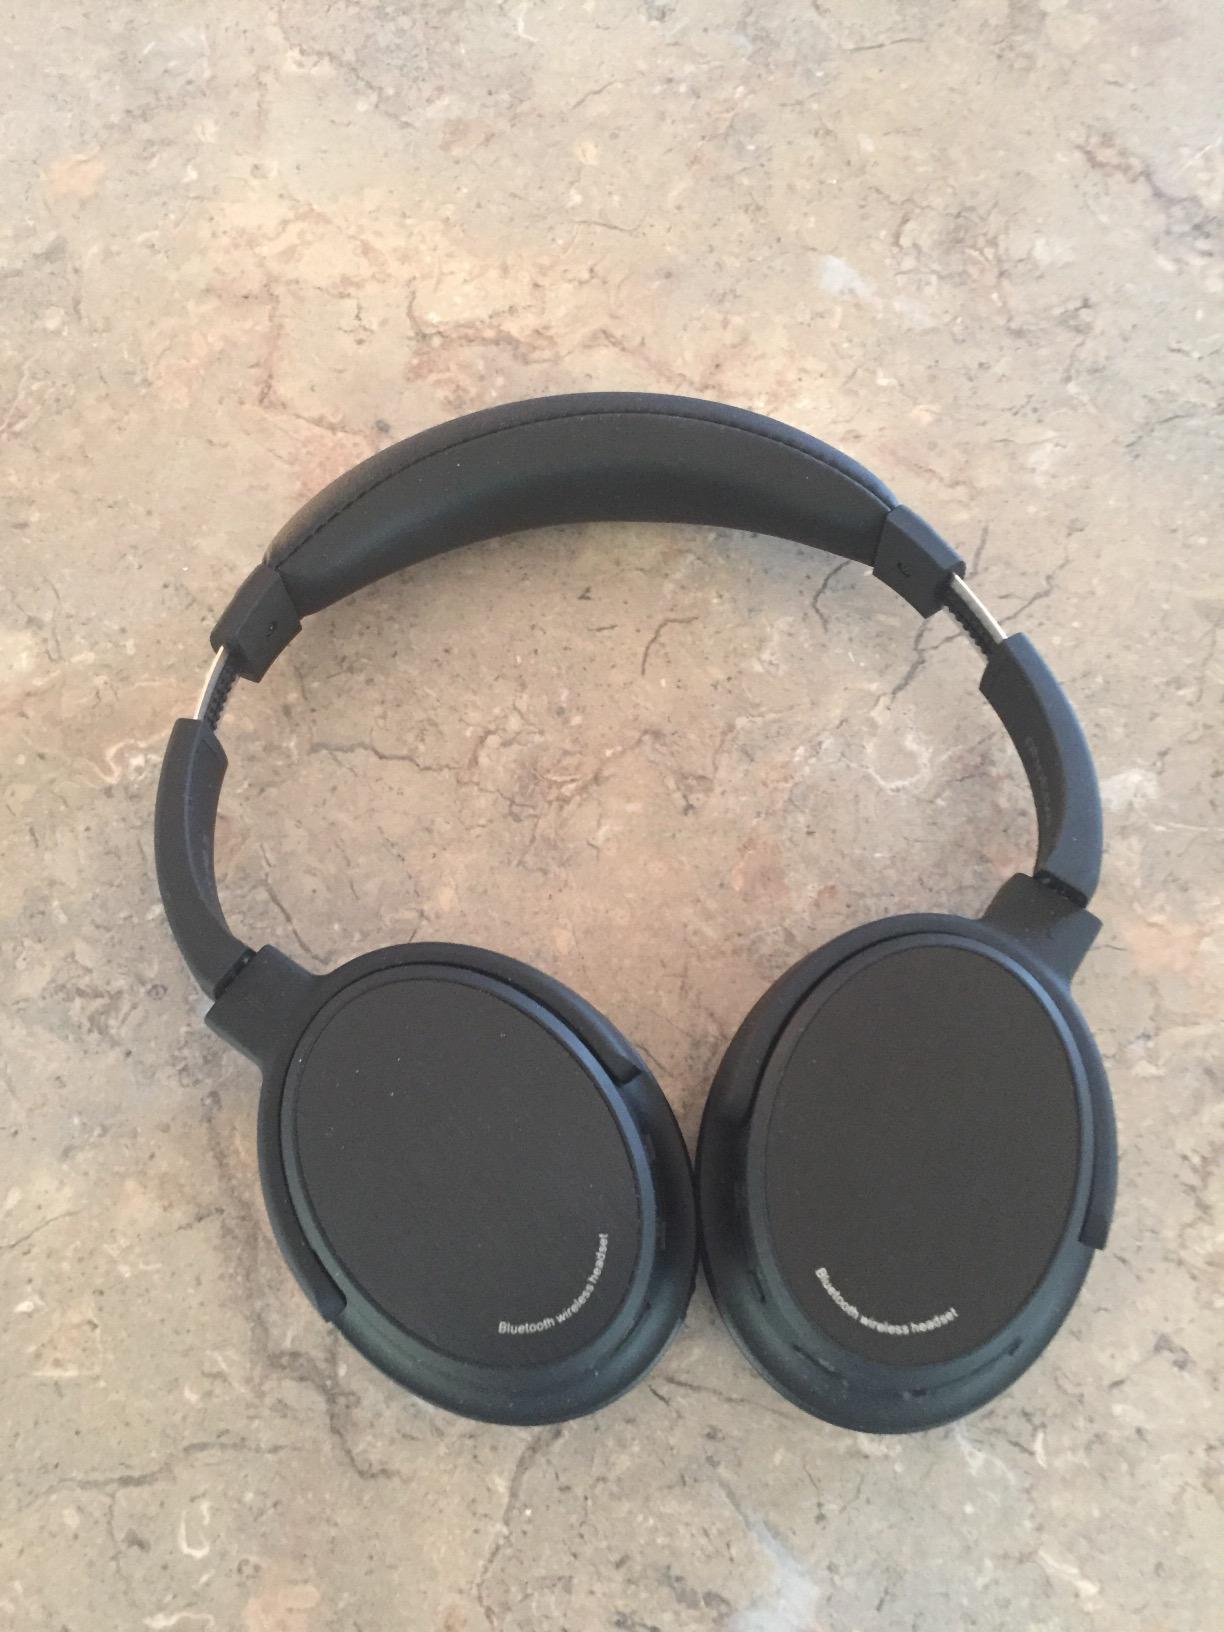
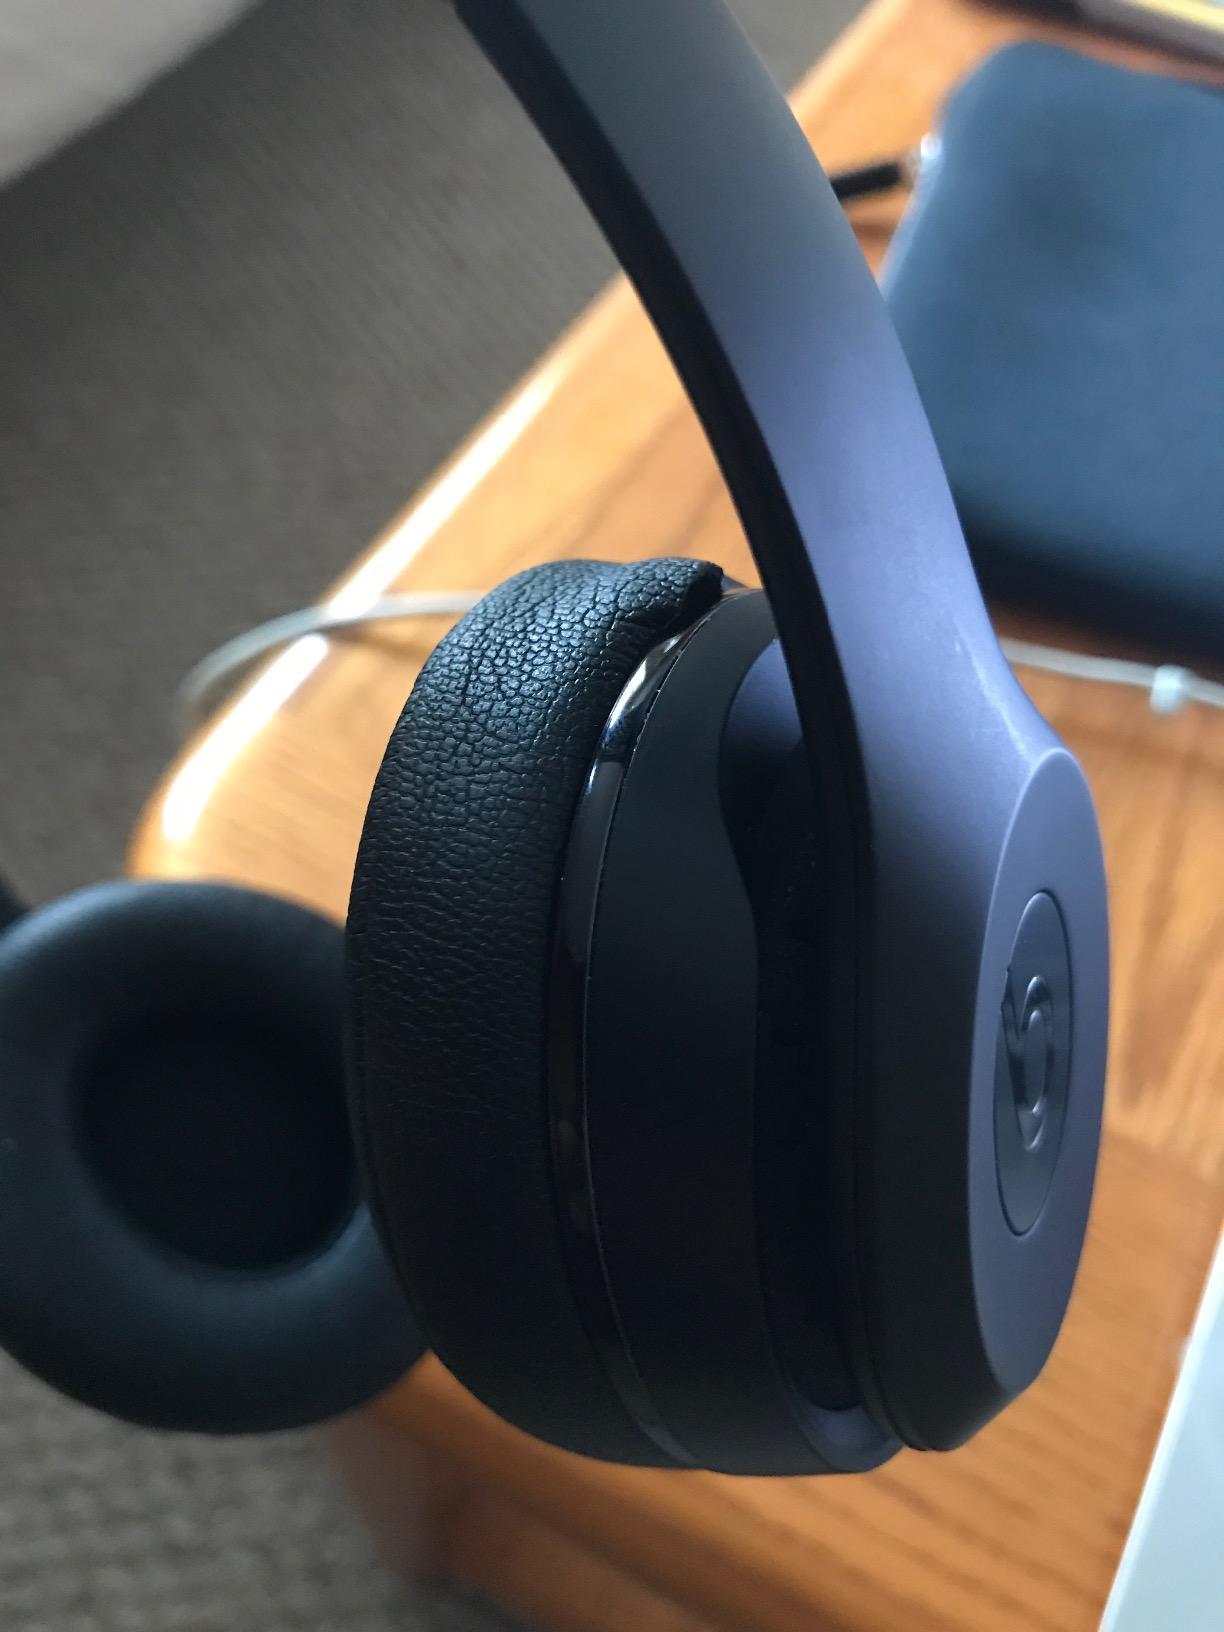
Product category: headphones
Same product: no